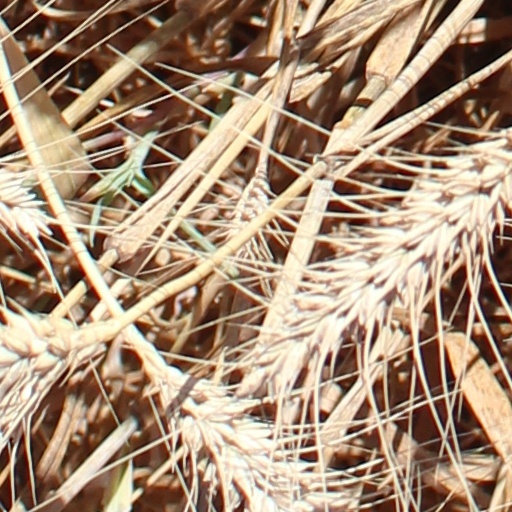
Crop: wheat